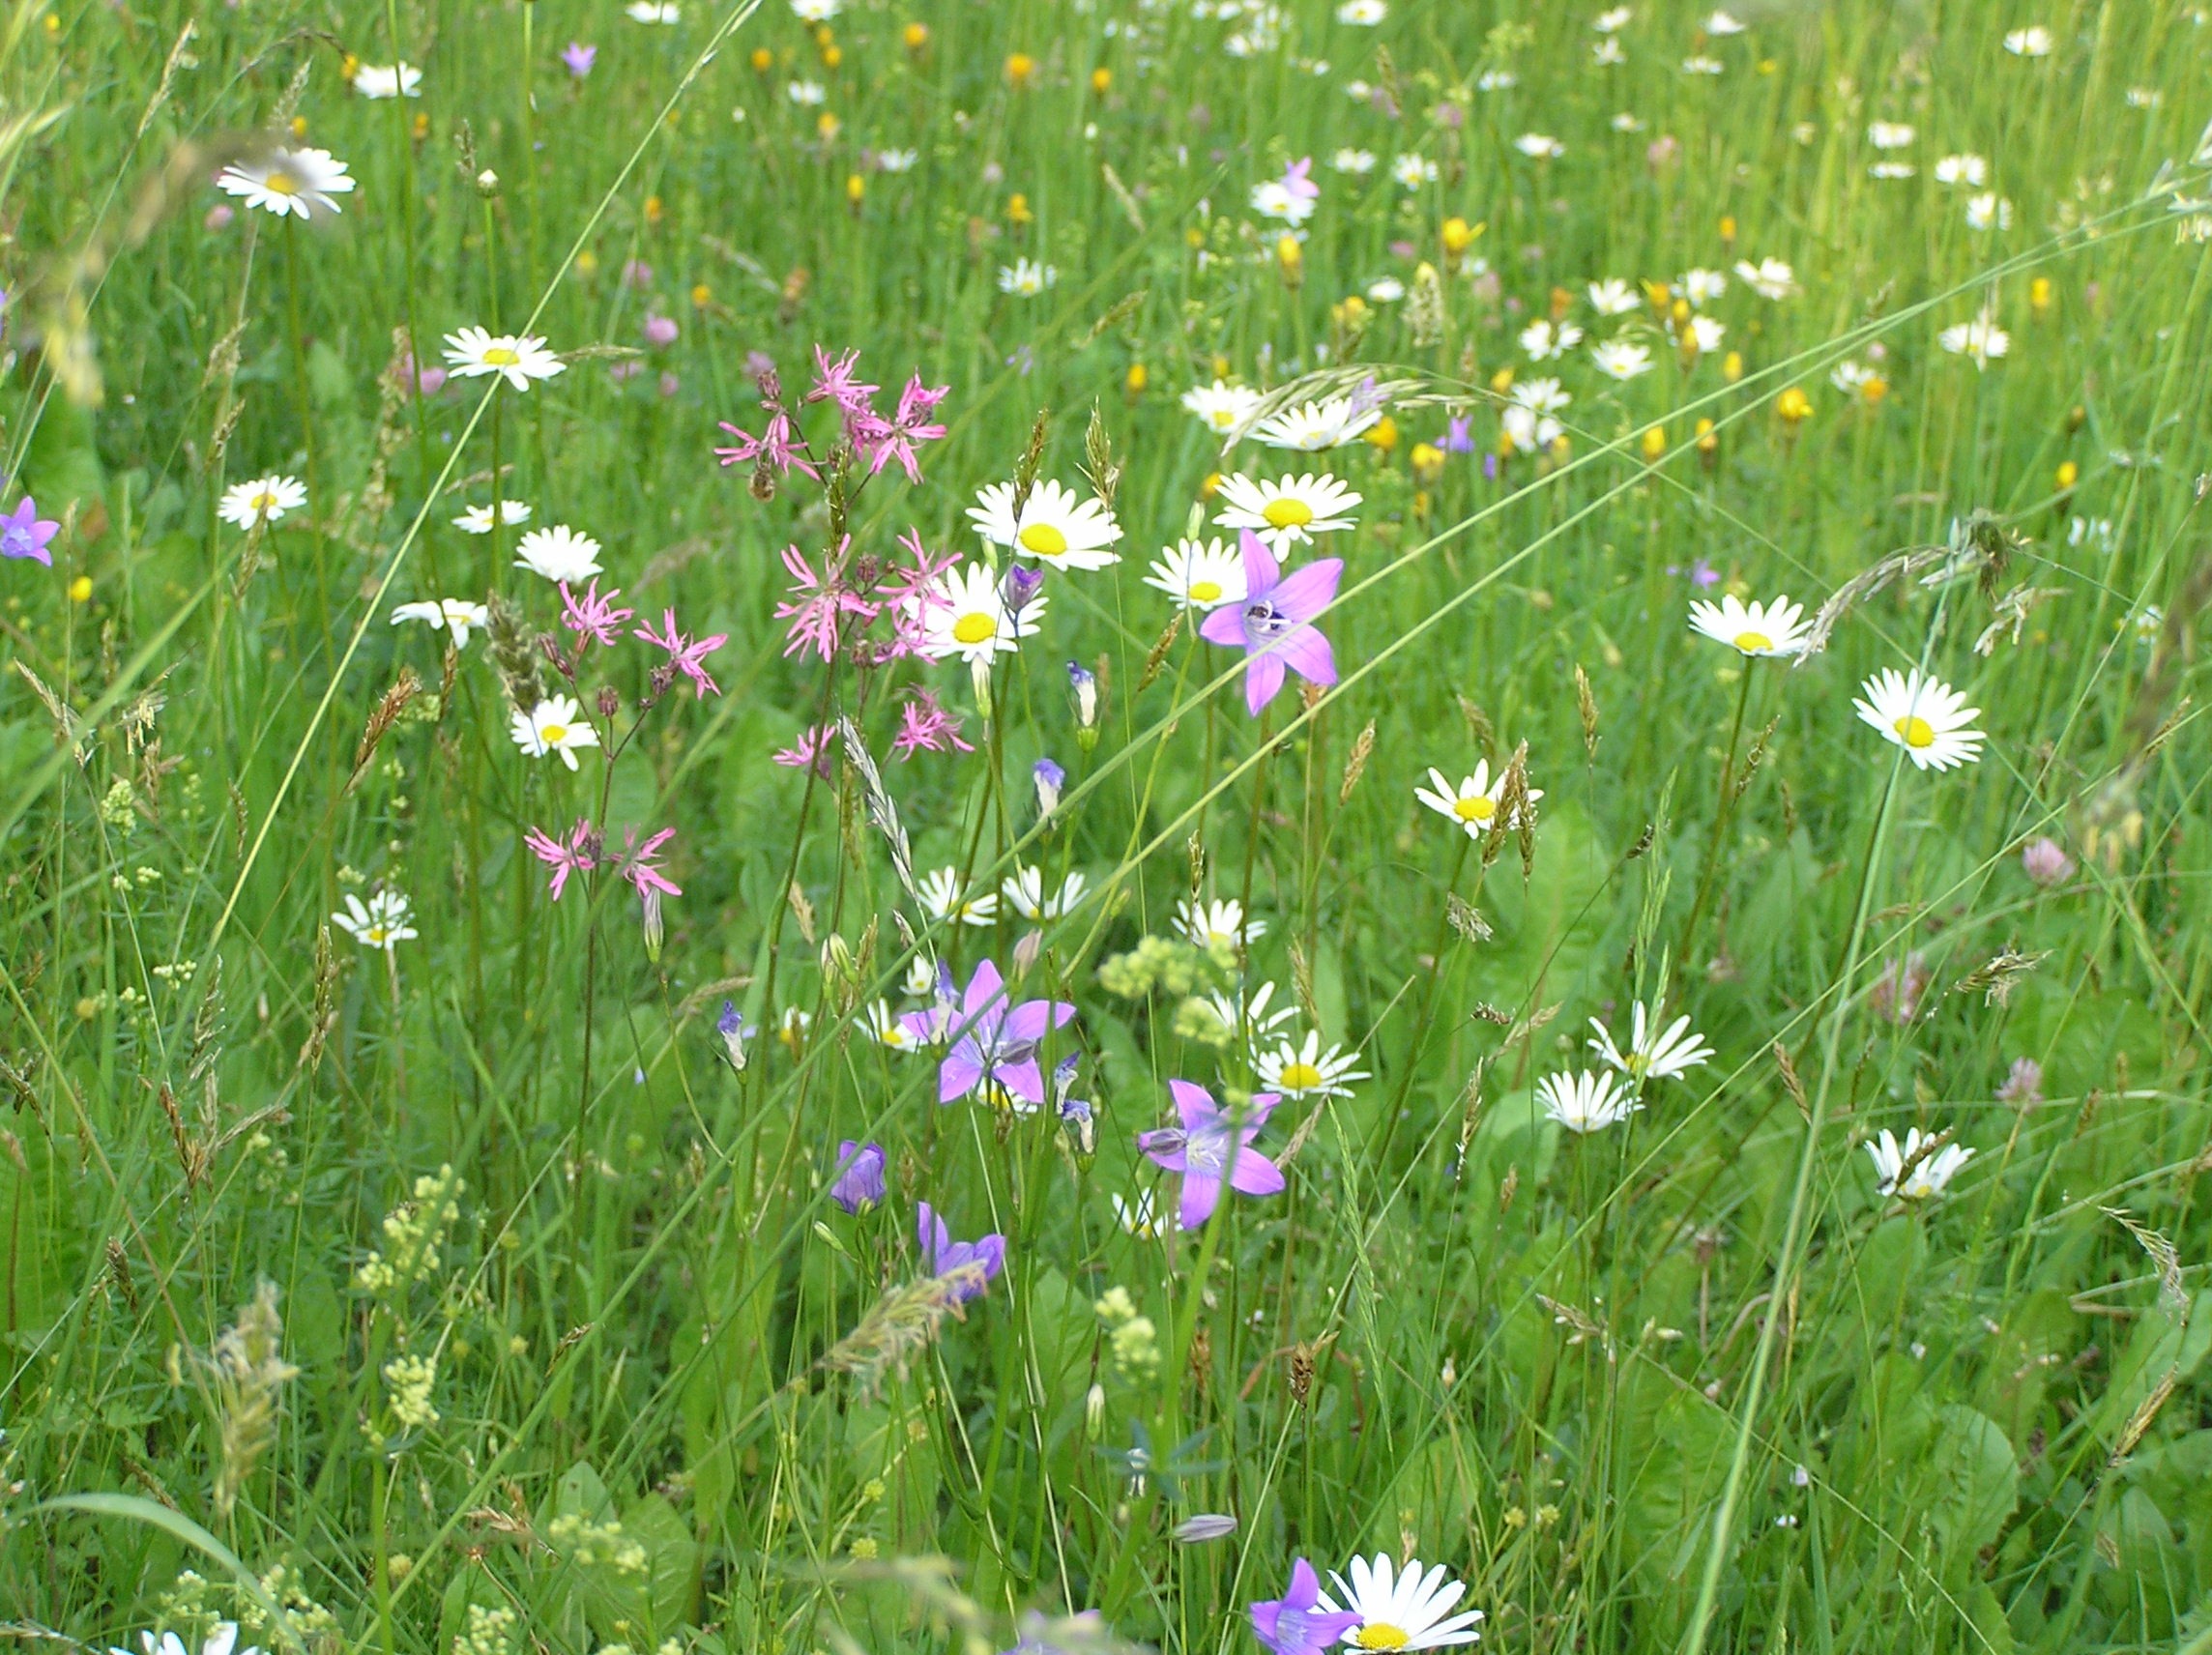
nature, grass, plant, field, lawn, meadow, prairie, flower, daisy, bell, spring, herb, pasture, flora, wildflower, grassland, habitat, ecosystem, flowering plant, daisy family, oxeye daisy, natural environment, grass family, land plant, chamaemelum nobile, garden cosmos, meadow plants